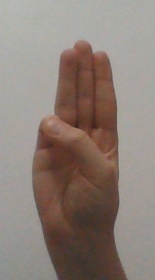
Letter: thaa